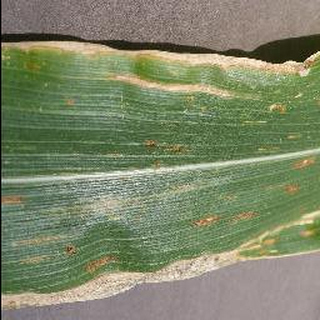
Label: corn_cercospora_leaf_spot